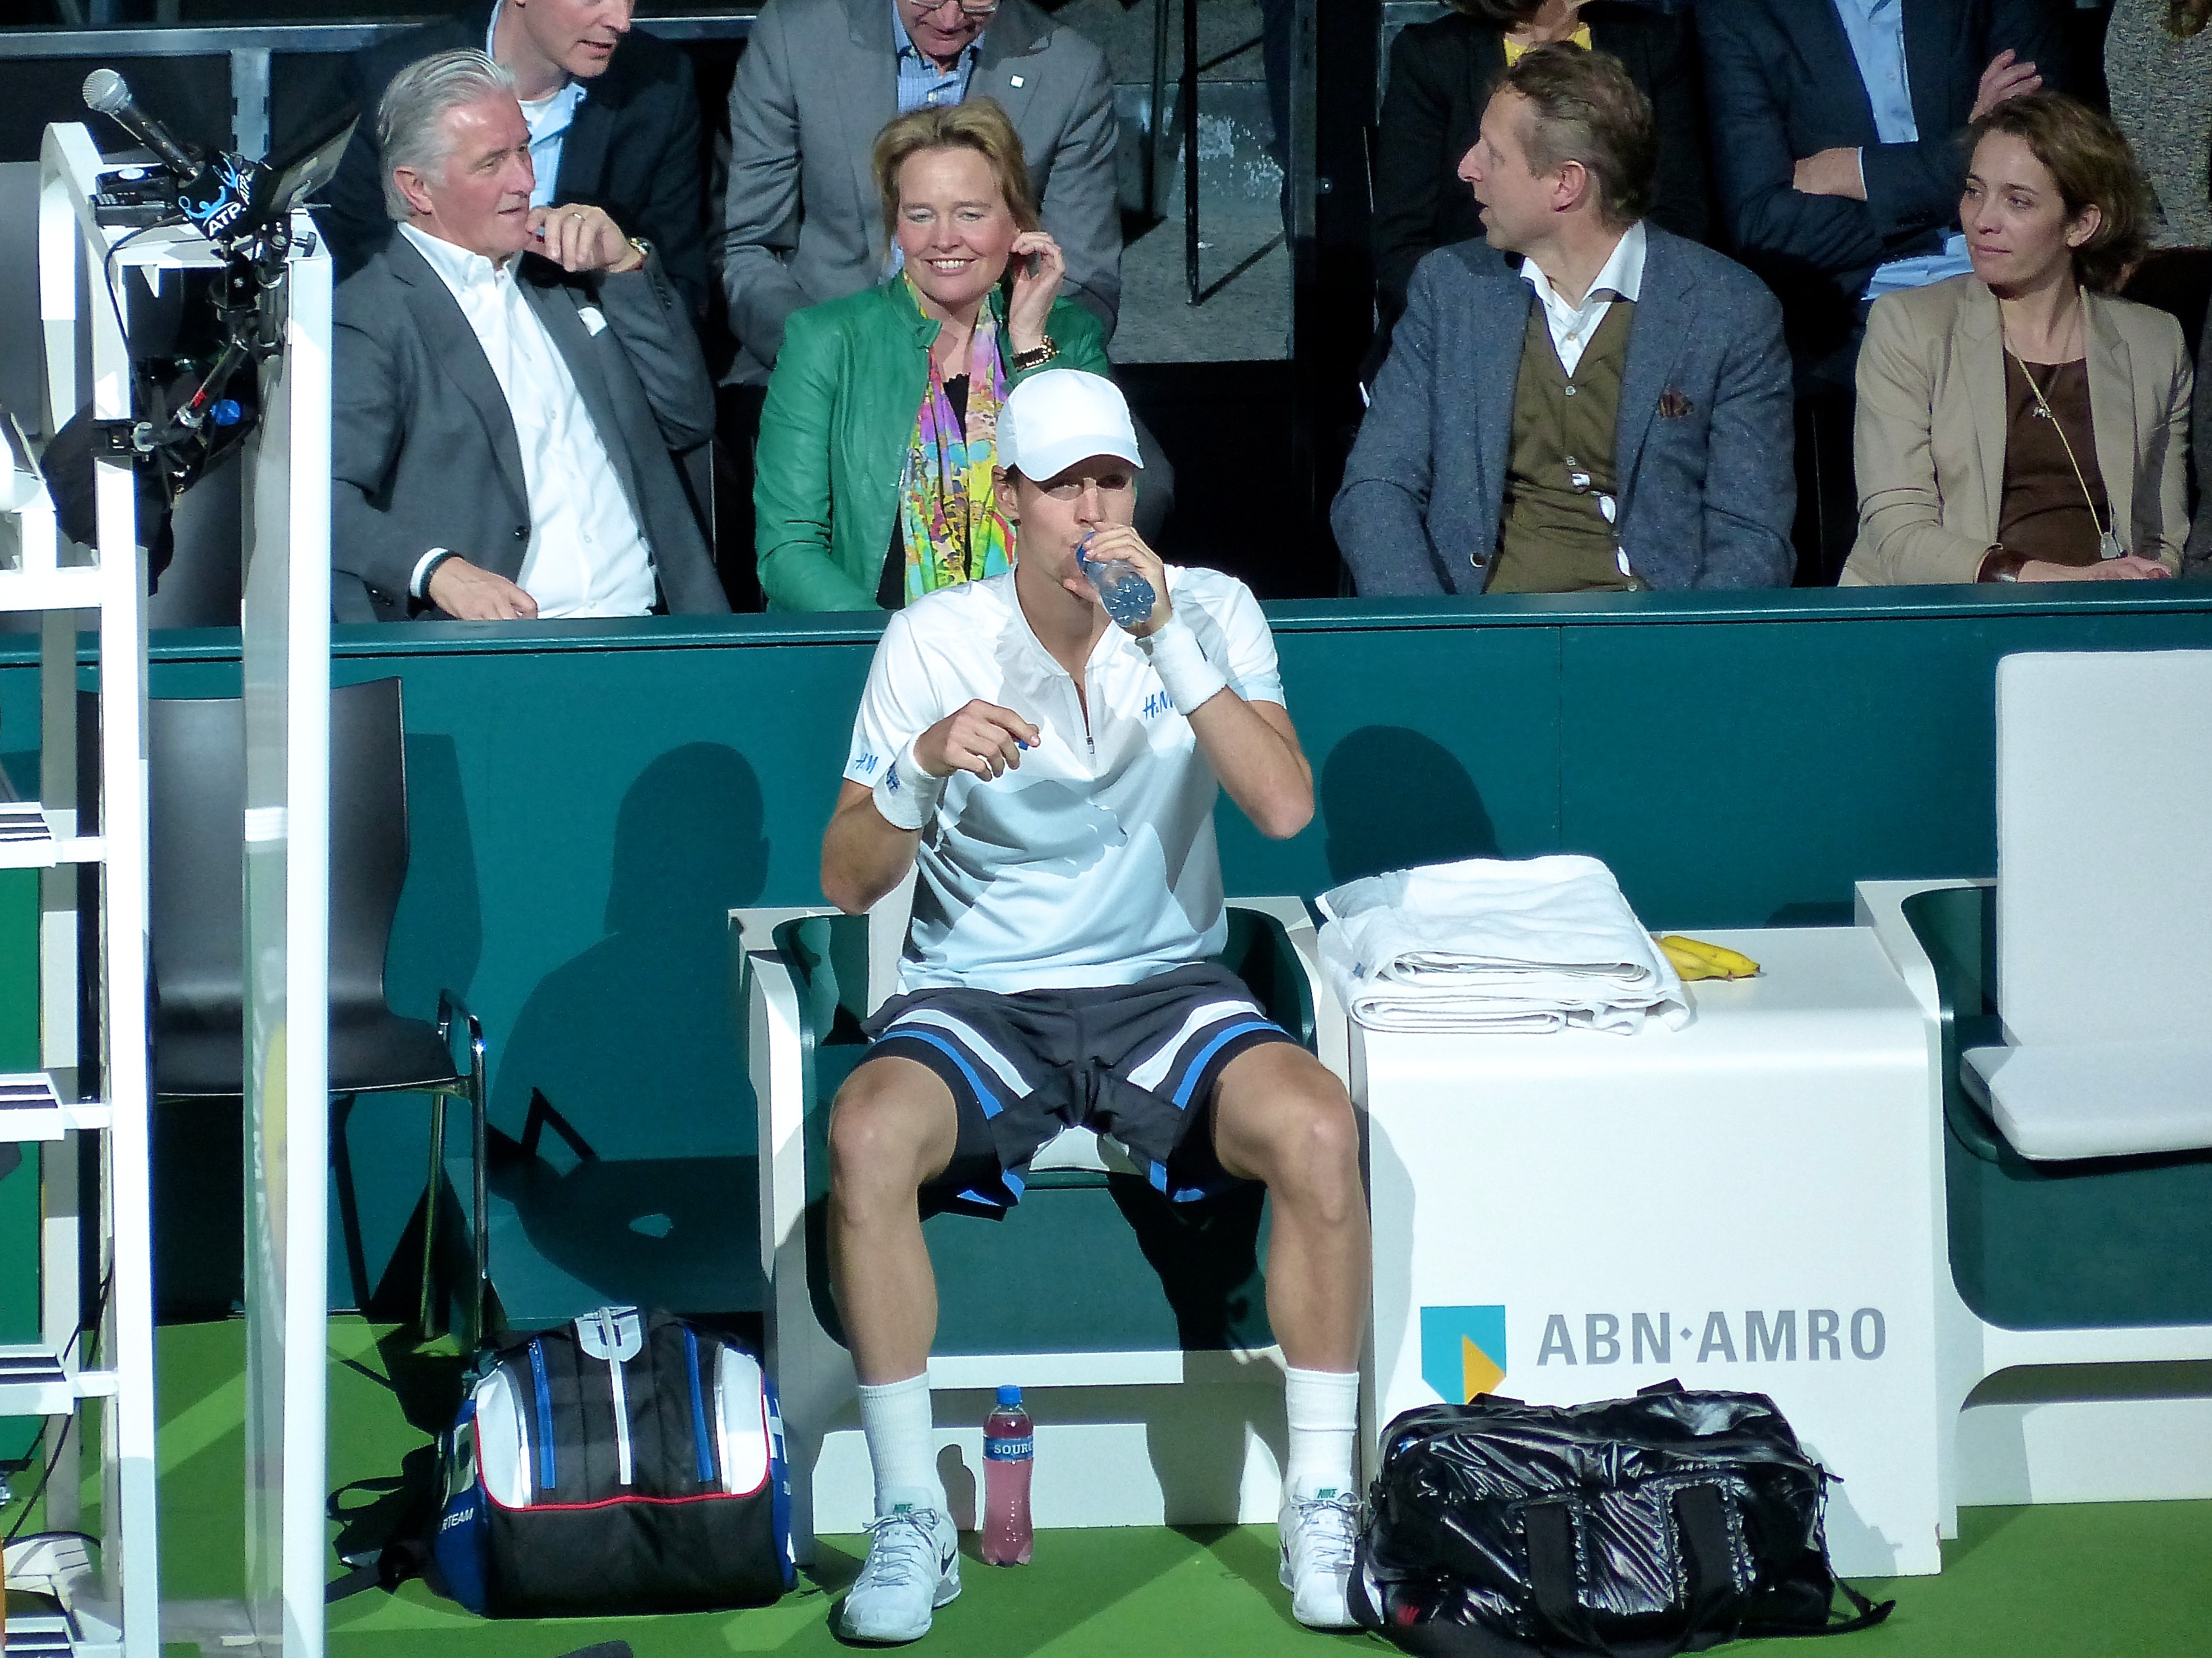
shoe, sport, recreation, leisure, player, fan, product, competition, holland, netherlands, arena, rotterdam, tennis, sports, championship, pro, atp, tournament, ahoy, final, berdych, ball game, tennis player, sport venue, individual sports, competition event, racquet sport